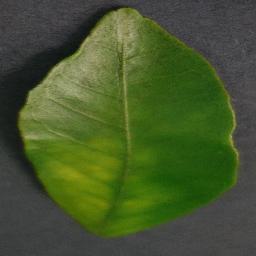
Label: Orange___Haunglongbing_(Citrus_greening)